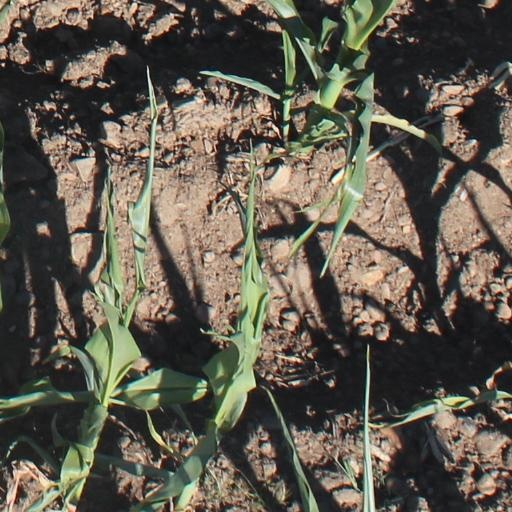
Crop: maize; corn